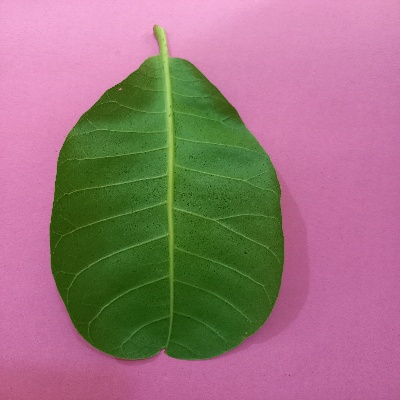
Crop: Cashew
Condition: healthy